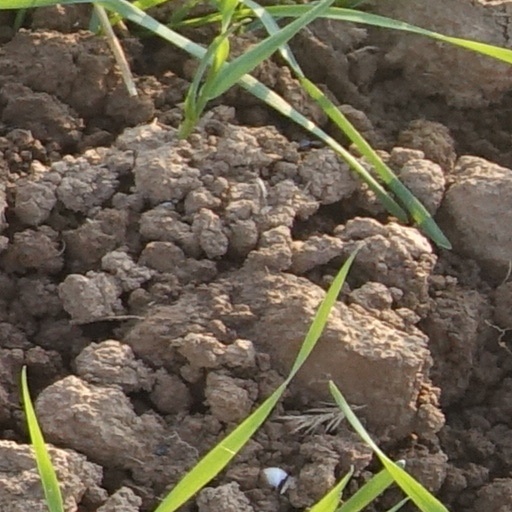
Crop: wheat